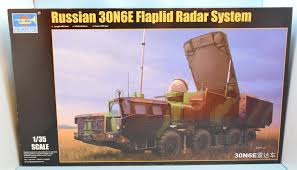
Label: Air Defense